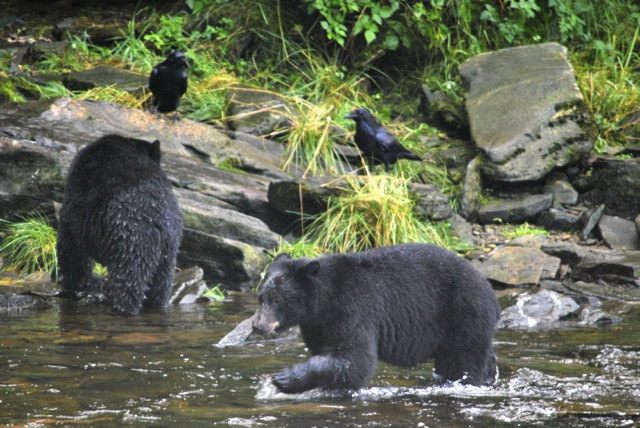
A couple of black bears walking along a river.
Some very big furry bears in a pretty stream.
Black bears in water with large black birds nearby at river.
Two bears are wading for food in a river.
The bears are enjoying their romp in the pond.